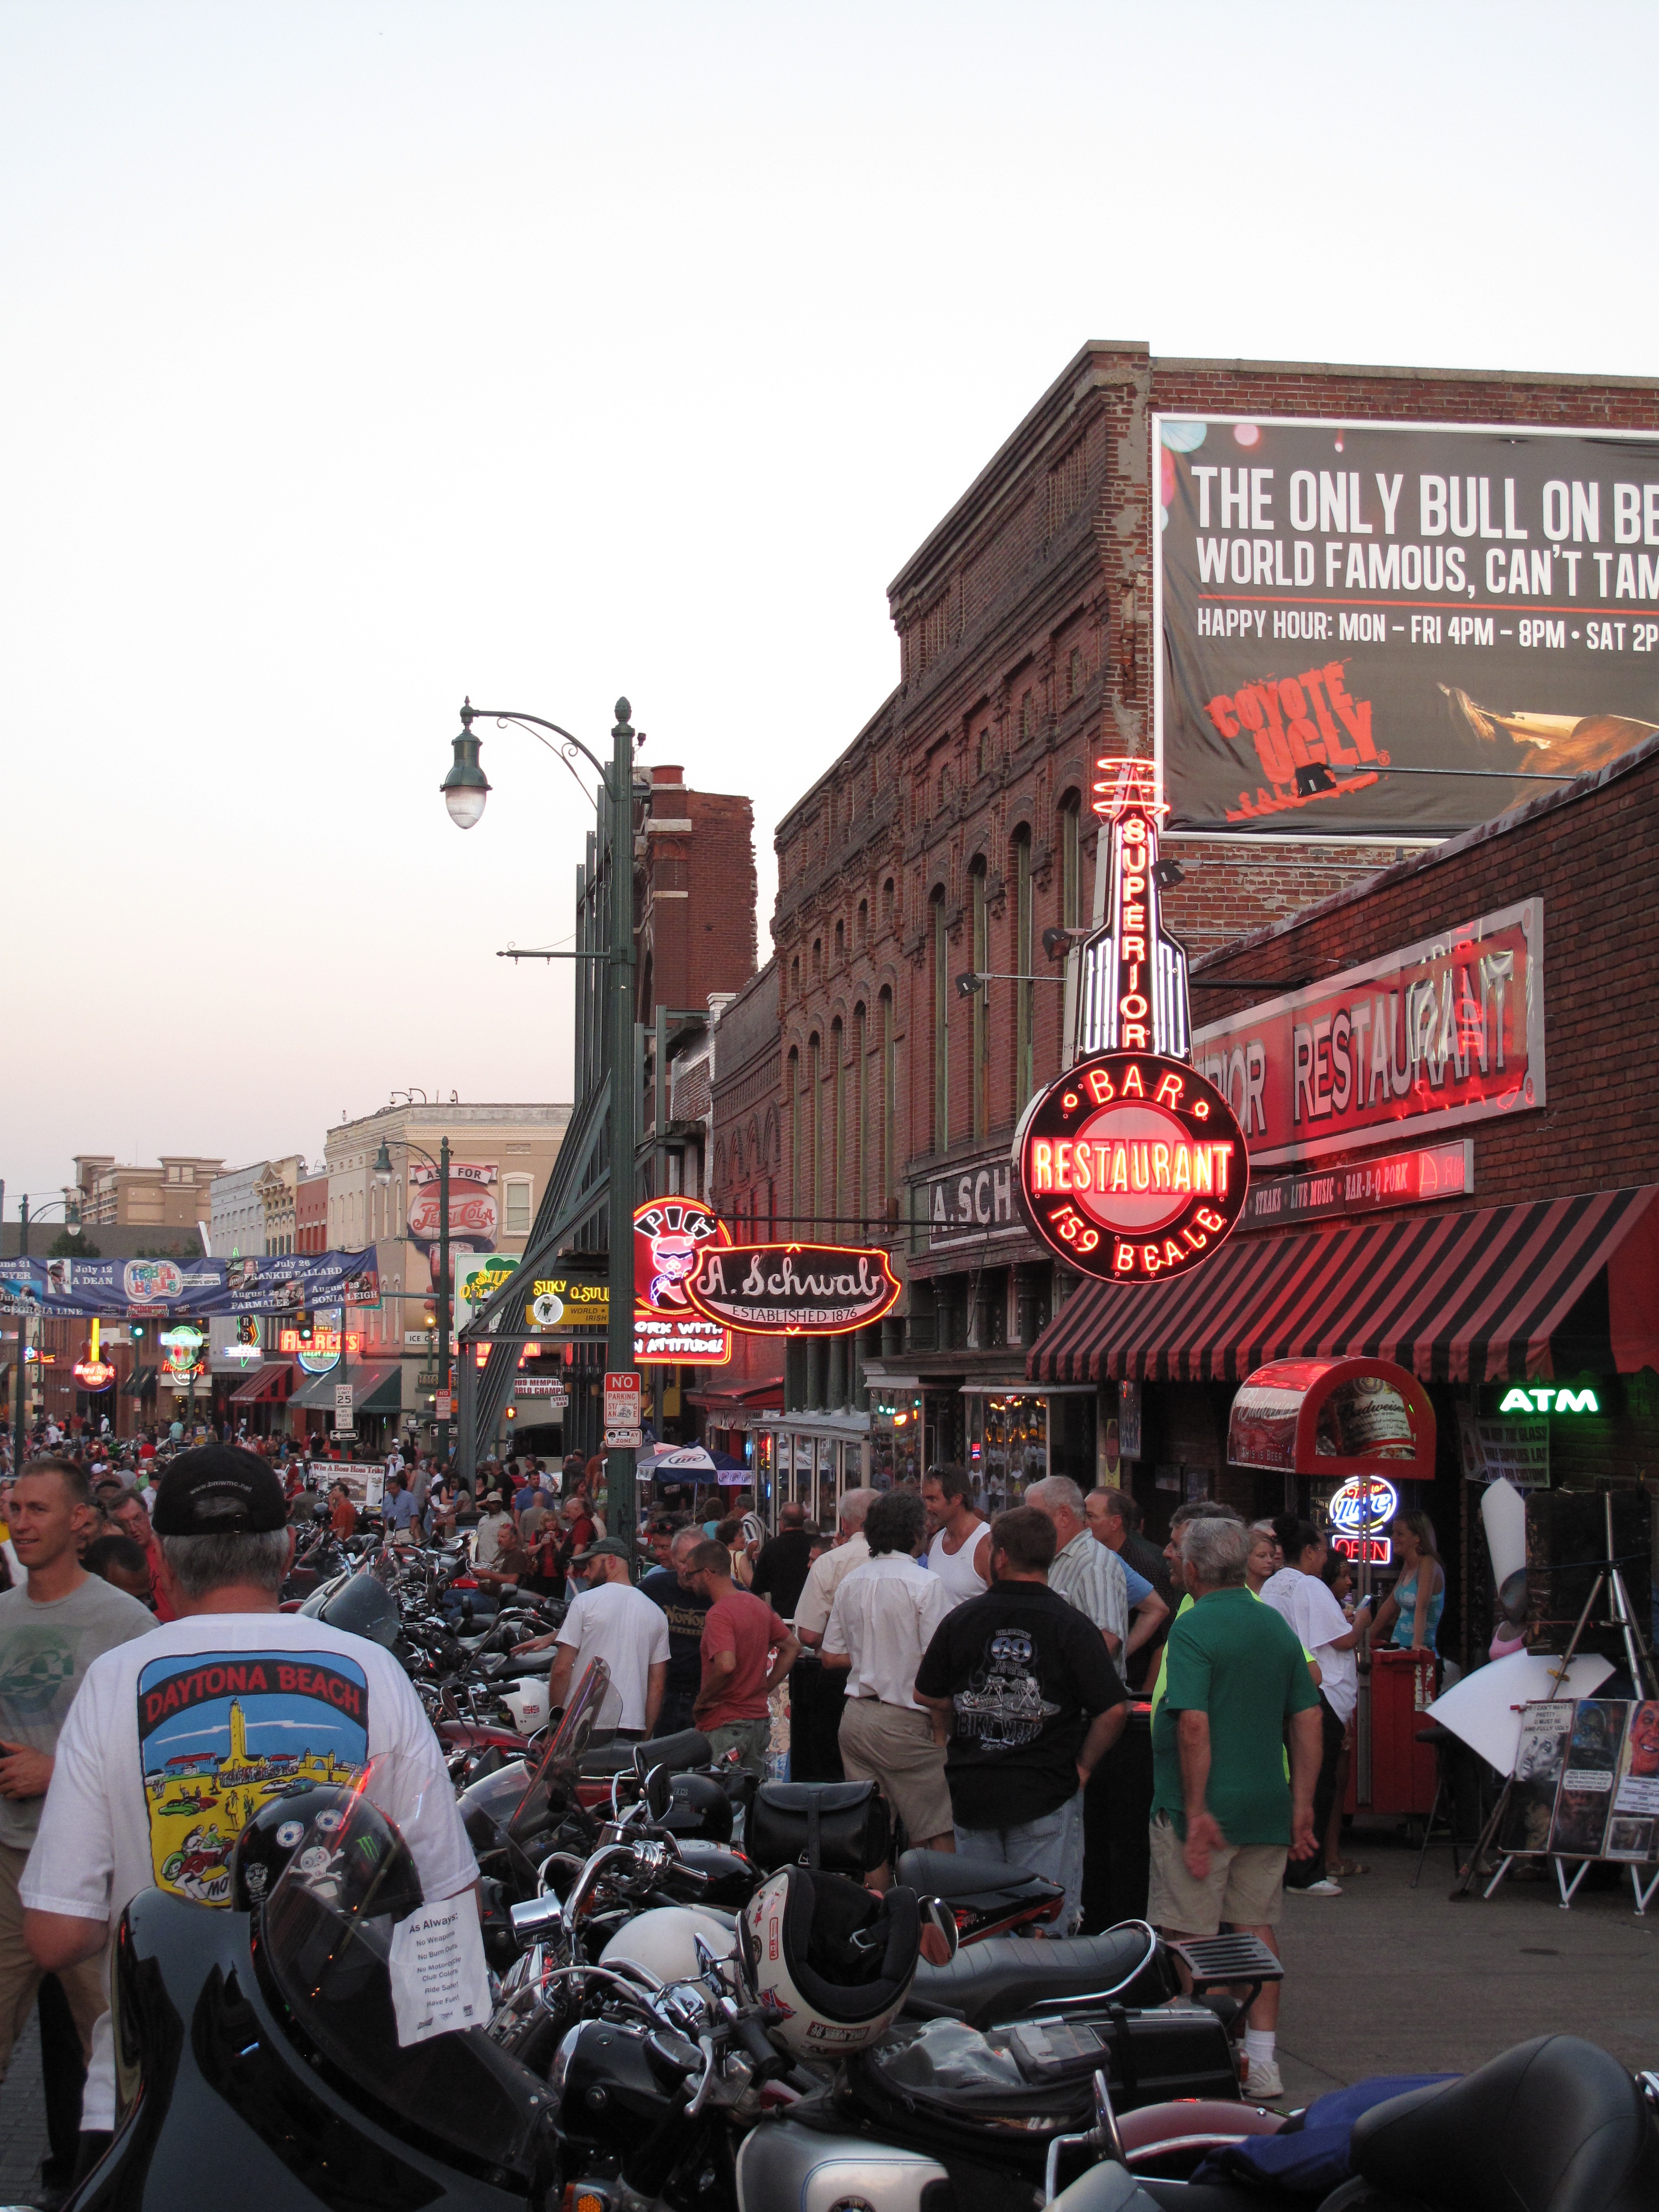
pedestrian, street, city, crowd, downtown, tennesse, beale street music festival, menphis